Australia in World War II

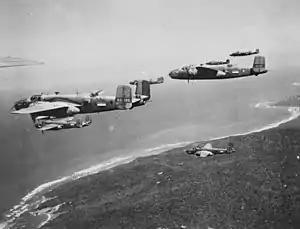
B-25 Mitchell bombers from No. 18 (NEI) Squadron near Darwin in 1943. This was one of three joint Australian-Dutch squadrons formed during the war.

The attack on Darwin in February 1942 marked the start of a prolonged aerial campaign over northern Australia and the Japanese-occupied Netherlands East Indies. Following the first attack on Darwin the Allies rapidly deployed fighter squadrons and reinforced the Army's Northern Territory Force to protect the town from a feared invasion. These air units also attacked Japanese positions in the NEI and the Japanese responded by staging dozens of air raids on Darwin and nearby airfields during 1942 and 1943, few of which caused significant damage. These raids were opposed by US, Australian and British fighters and suffered increasingly heavy casualties as Darwin's defences were improved. The Japanese also conducted a number of small and ineffective raids on towns and airfields in northern Queensland and Western Australia during 1942 and 1943.